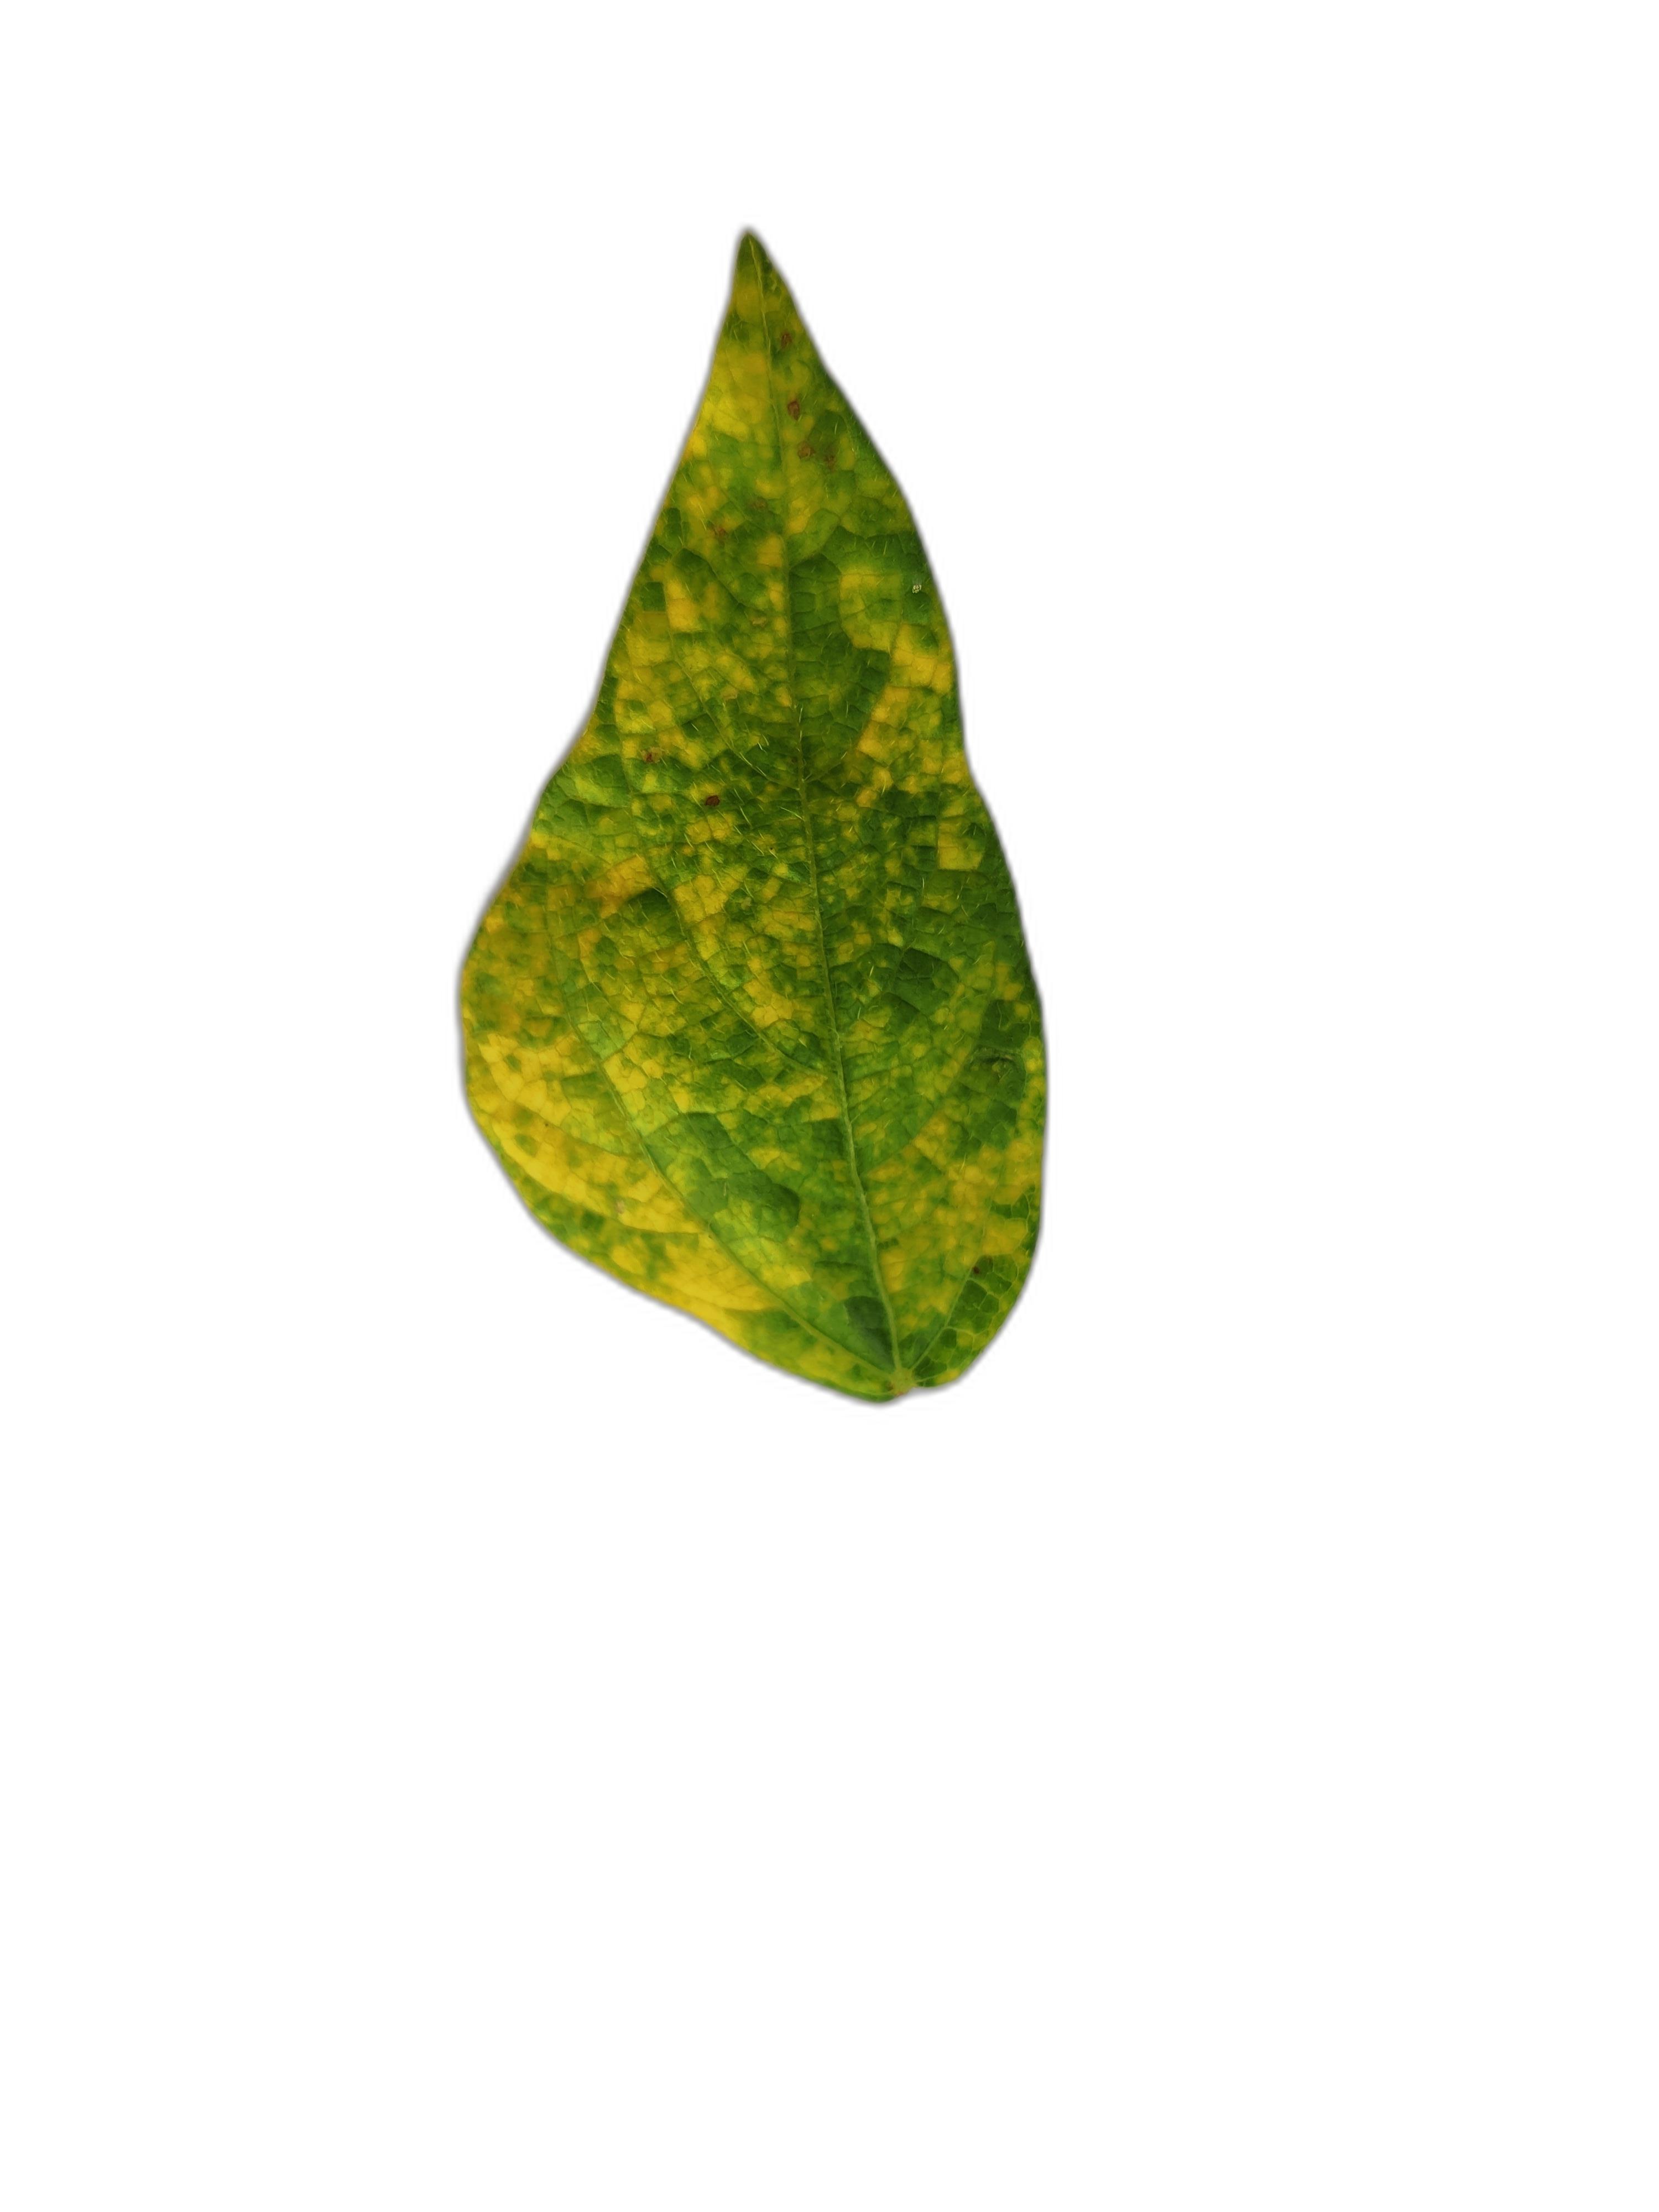
Label: Yellow Mosaic